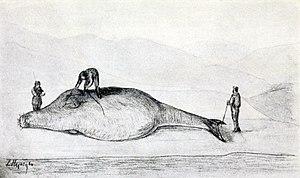
L'île Béring est une île russe de l'océan Pacifique, située à l'est de la péninsule du Kamtchatka. Longue d'environ 90 kilomètres et large d'environ 24 km, elle est la plus grande des îles Komandorski.